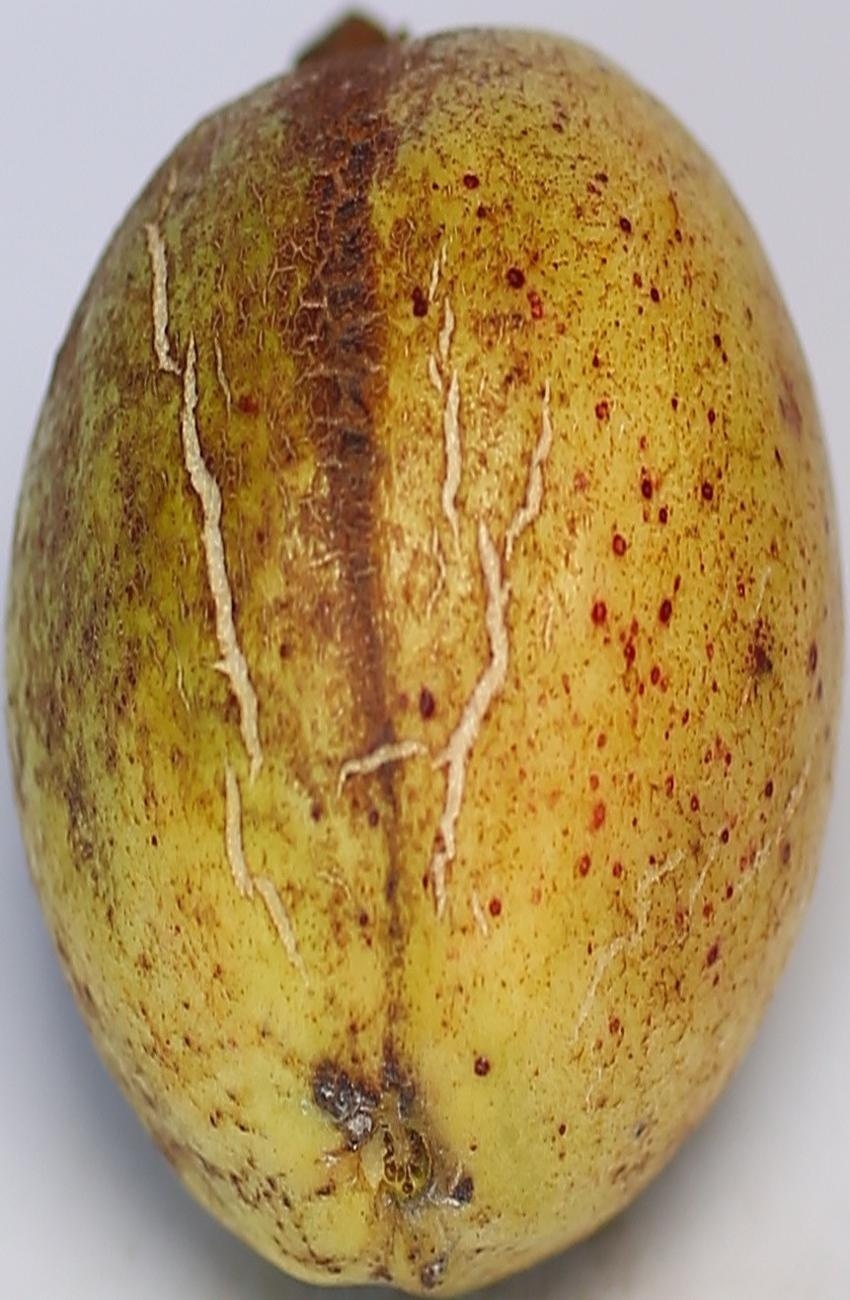
Maturity: ripe
Variety: thadhrami